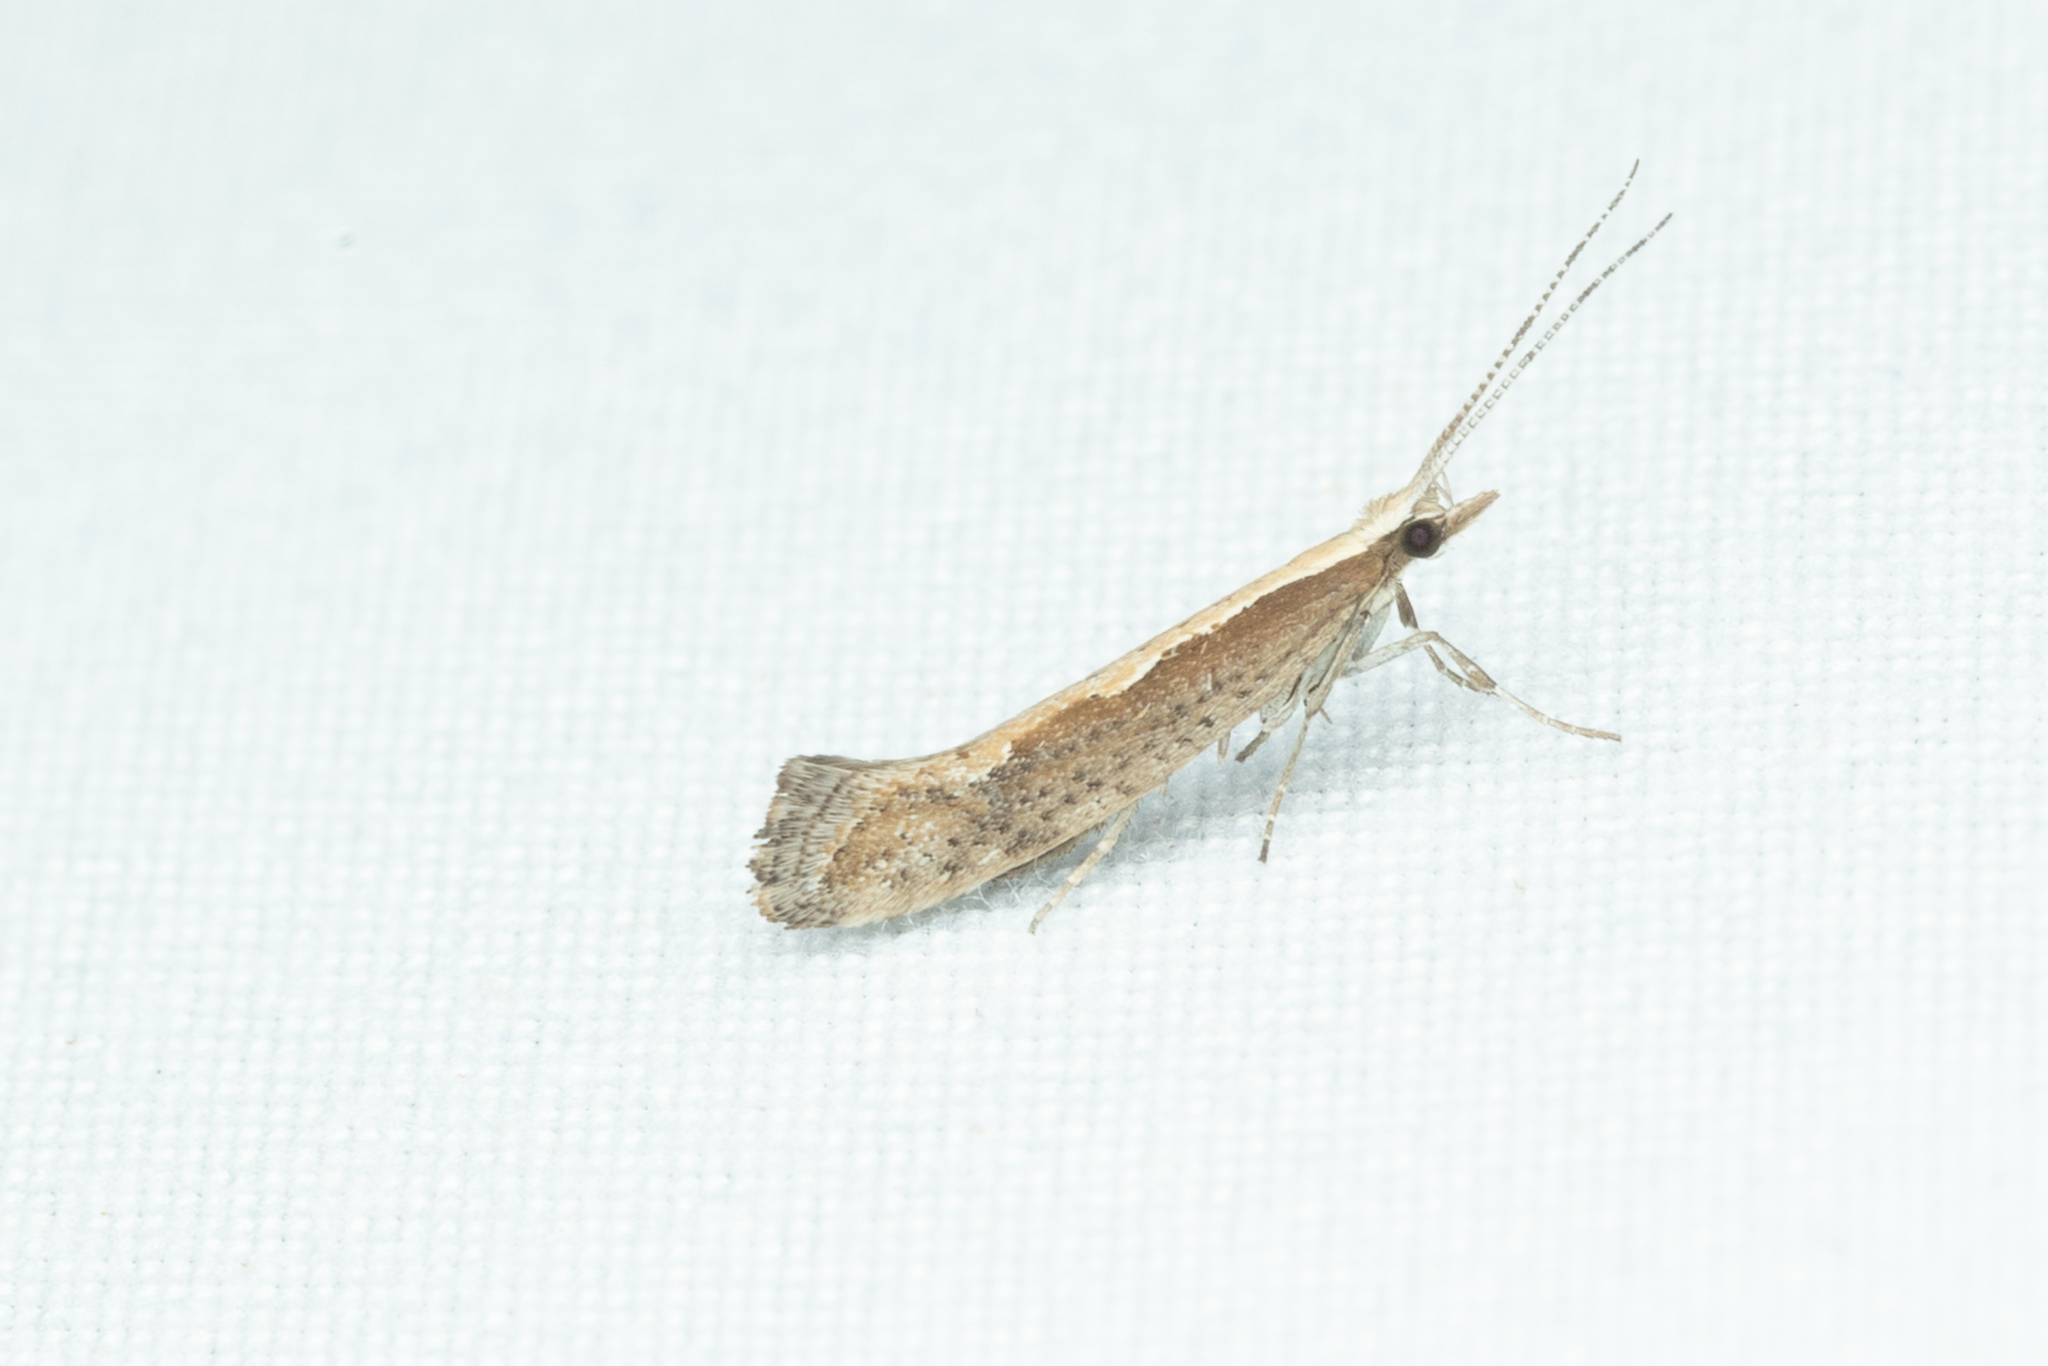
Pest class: diamondback_moth